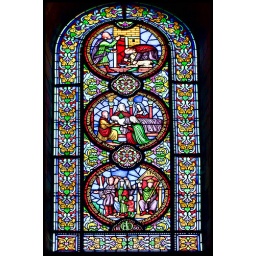
Stained glass windows within Ely Cathedral